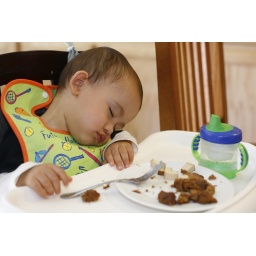
Fell asleep in the high chair eating again.